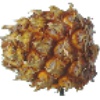
Label: pineapple_mini